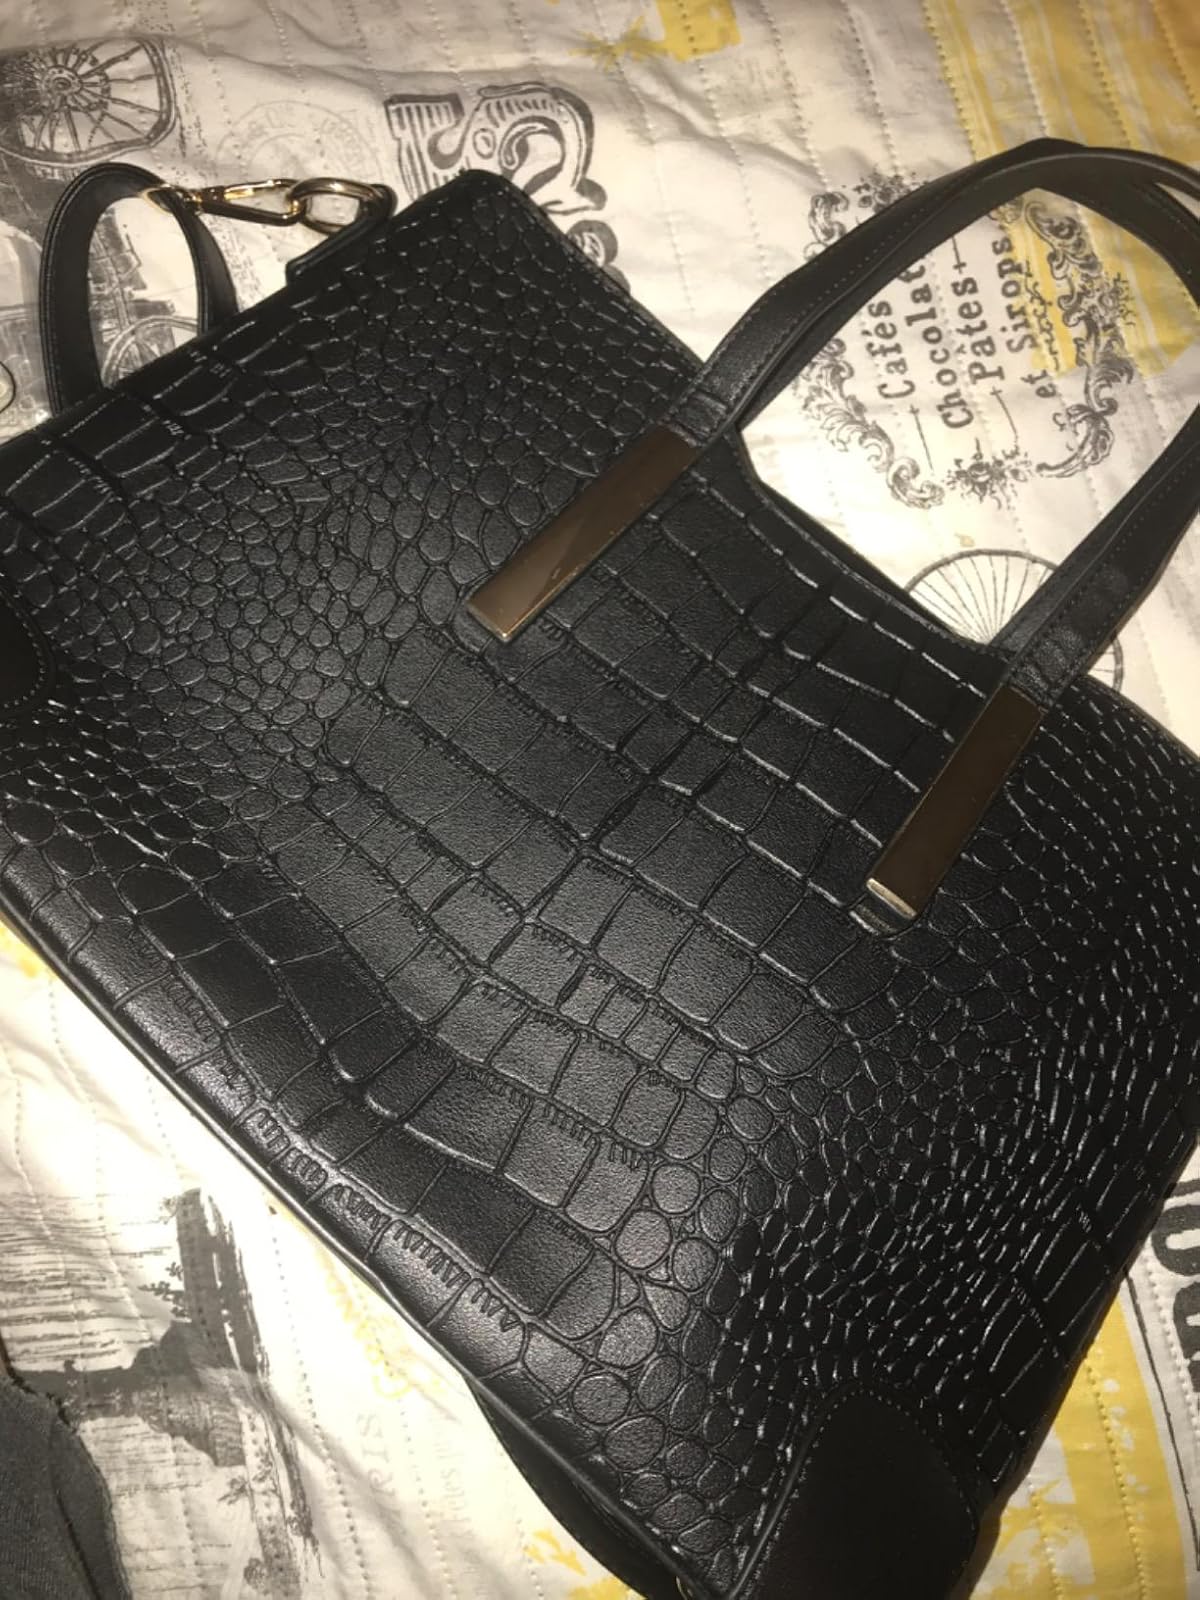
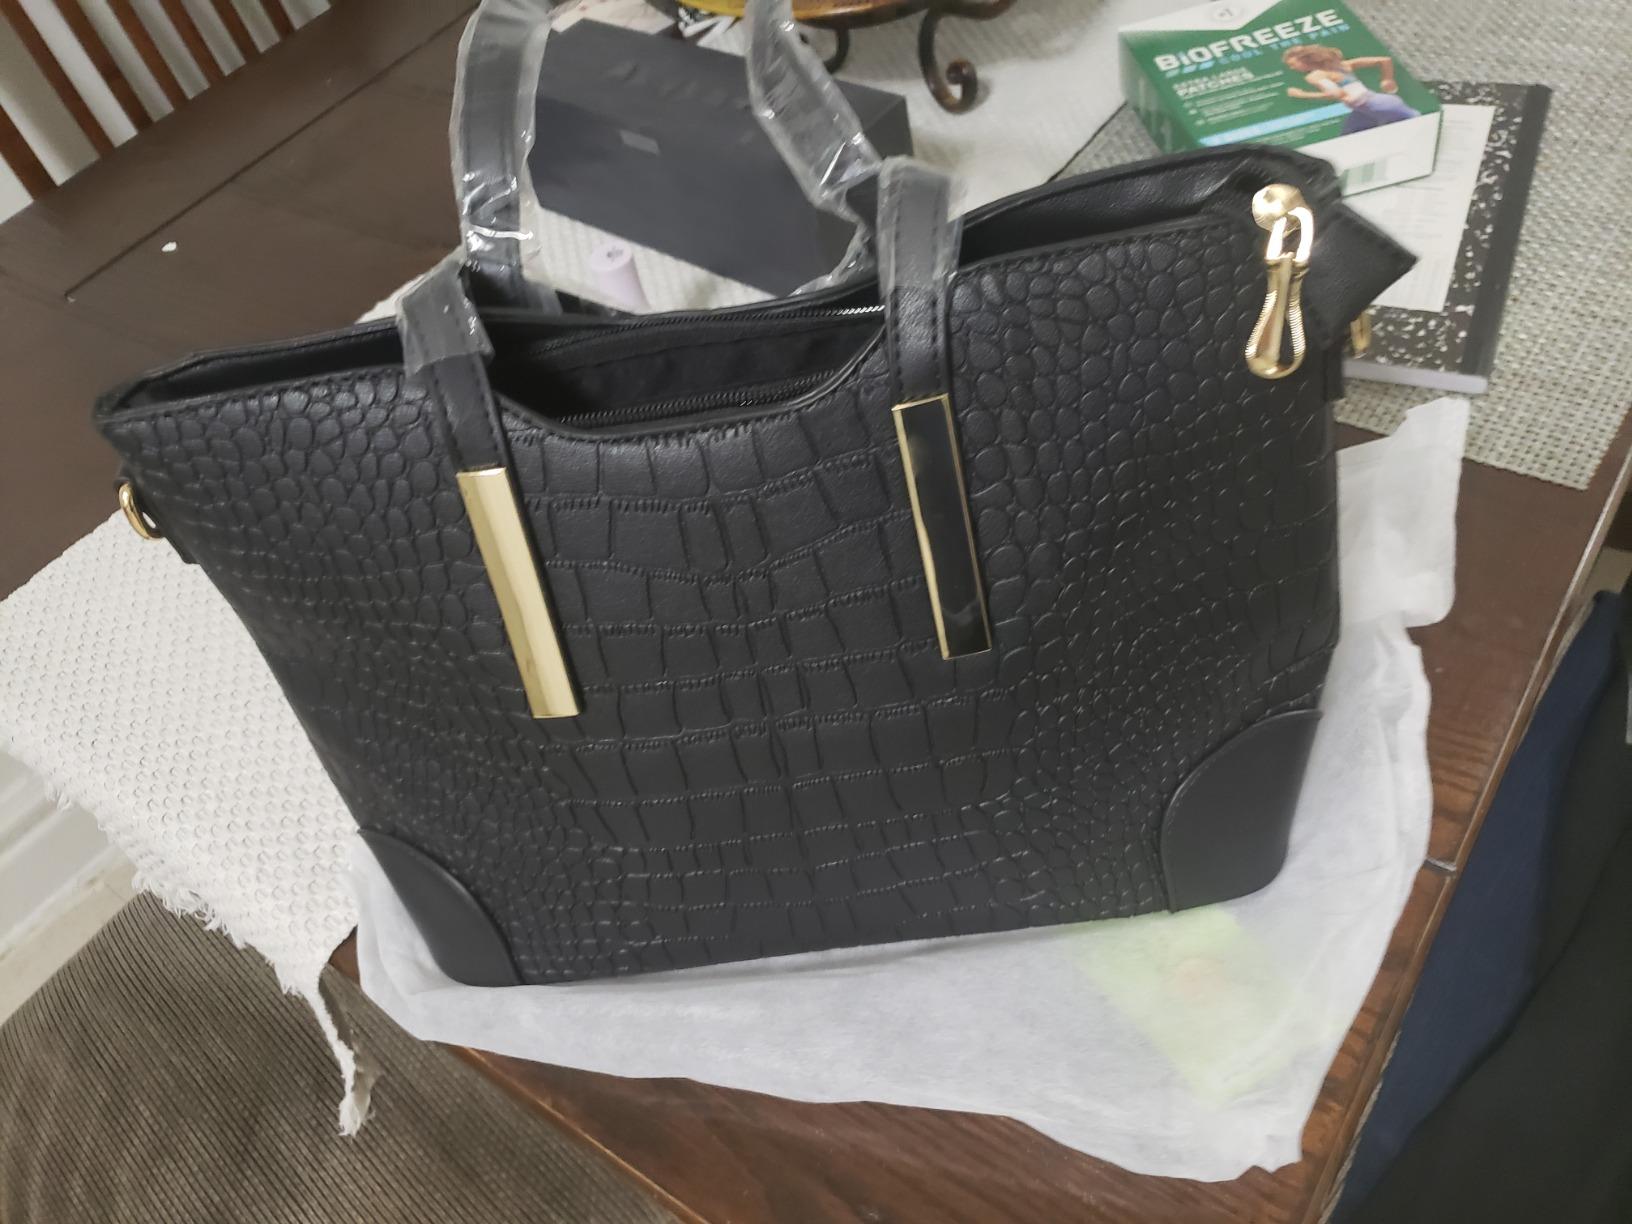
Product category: accessories_handbag
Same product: yes